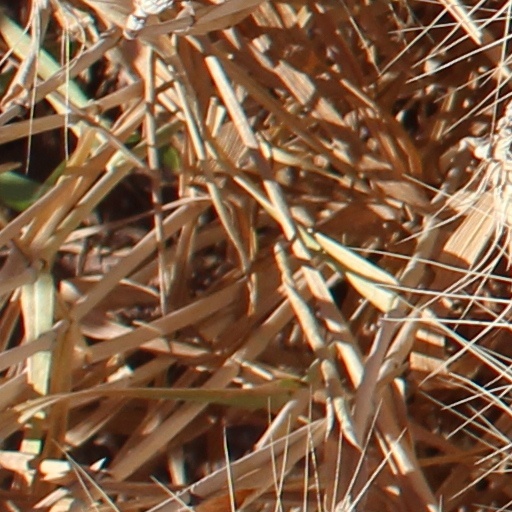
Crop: wheat